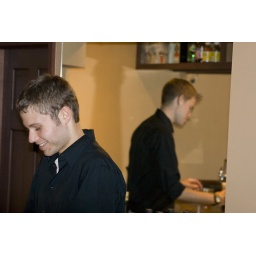
They wore the same outfit (totally by accident...) black shirt and tan pants :) love it!